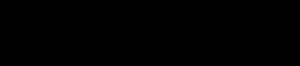
L’acide 4-amino-5-nitrosalicylique est un composé chimique de formule C₆H₂COOH issu de la réaction de l'acide 3,5-dinitrosalicylique avec un ose réducteur réduisant le groupe 3-nitro en groupe 3-amino.